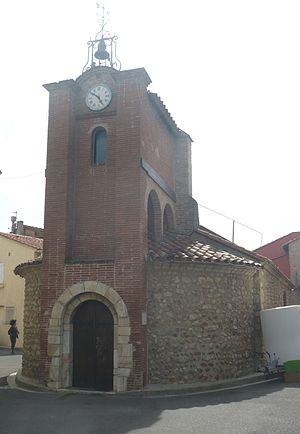
Église Sainte-Marie de Montescot
L'église Sainte-Marie est une église romane située à Montescot, dans le département français des Pyrénées-Orientales.
Cet article présente une liste des églises romanes des Pyrénées-Orientales.